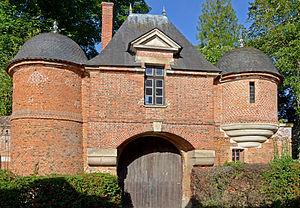
Porche de l'entrée du manoir de Montalègre, Eure, Normandie, France
Saint-Denis-le-Ferment est une commune française située dans le département de l'Eure, en région Normandie.